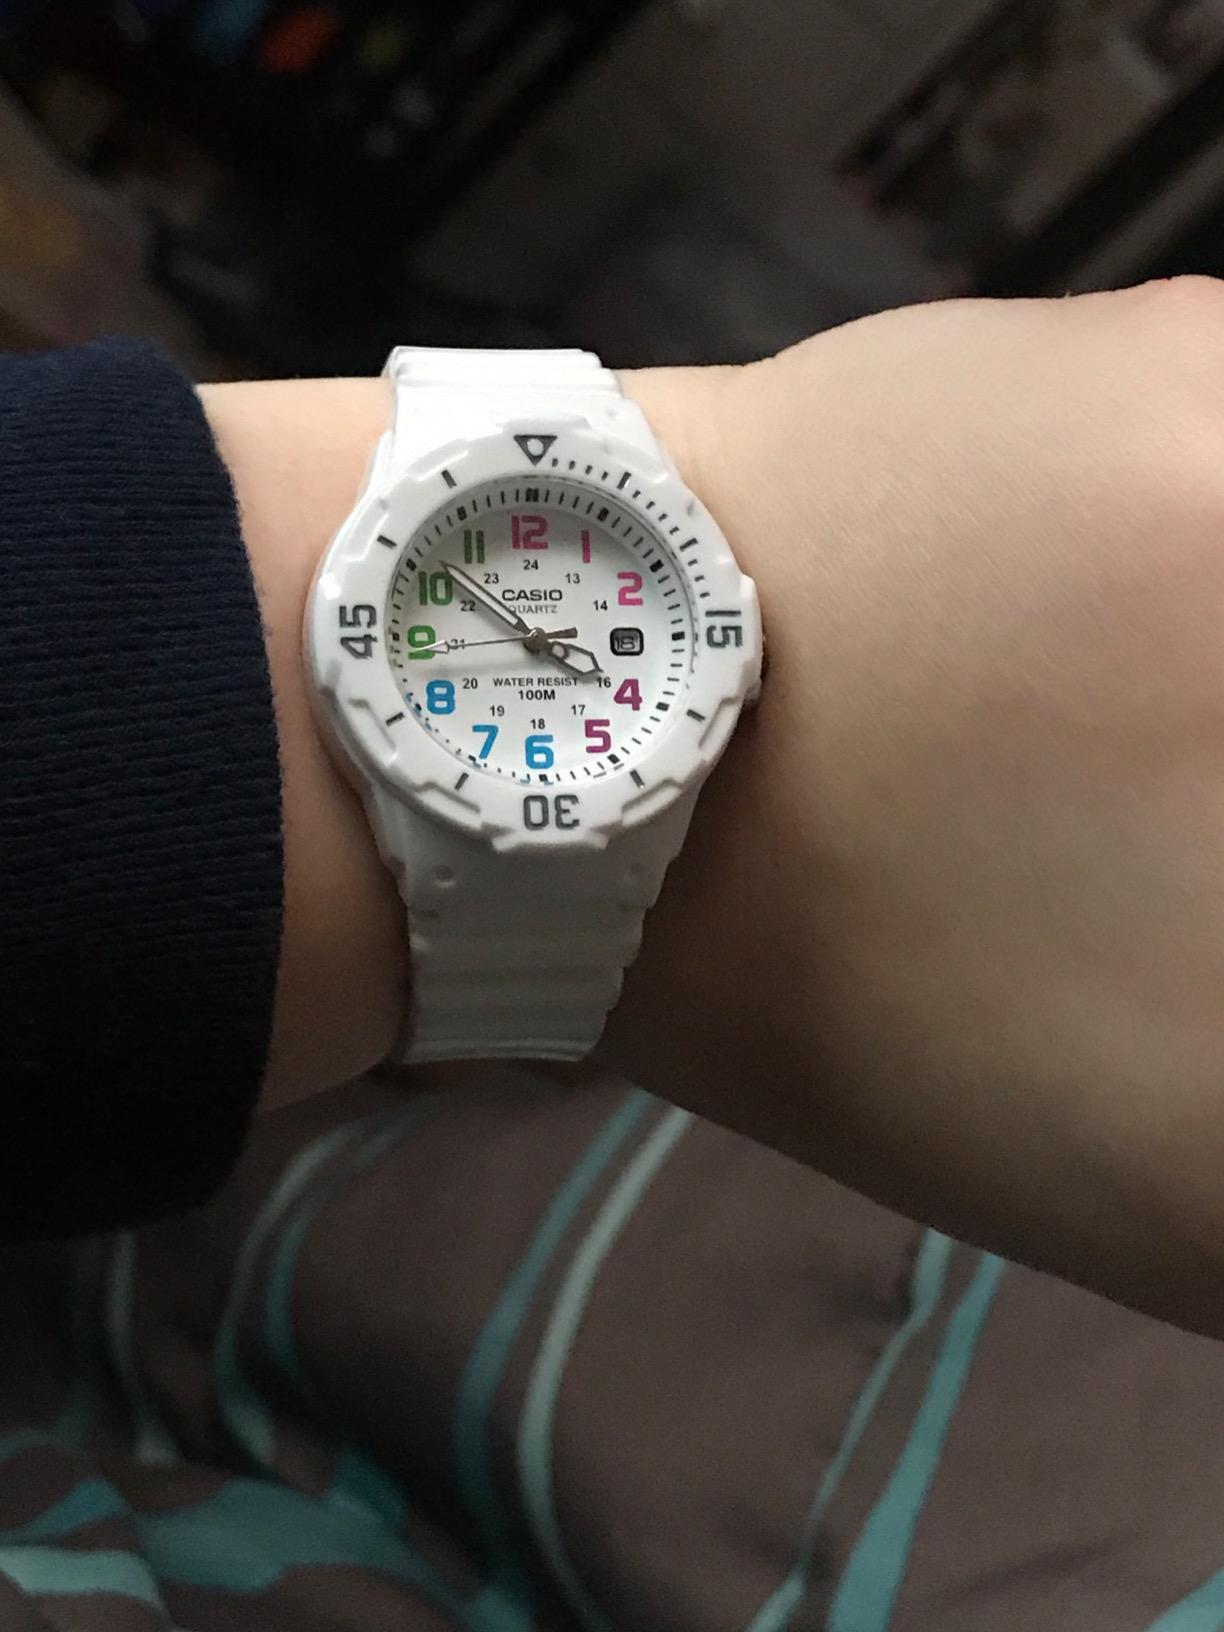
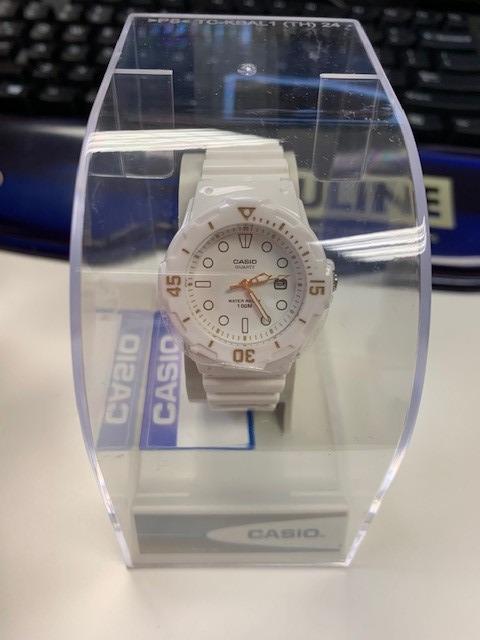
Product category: accessories_watch
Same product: yes